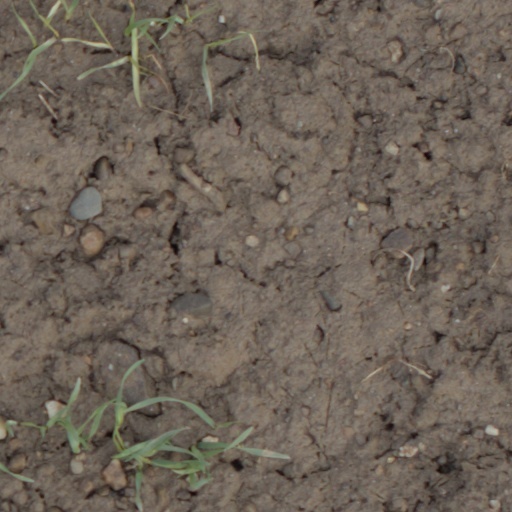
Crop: wheat